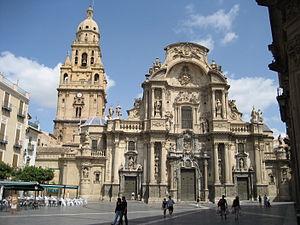
La cathédrale Sainte-Marie, communément appelée cathédrale de Murcie, est le principal édifice religieux de la ville de Murcie, en Espagne.